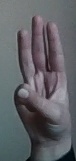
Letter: thaa